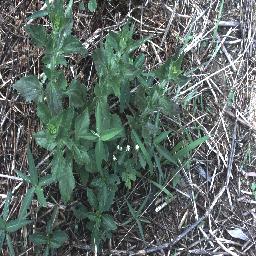
Label: siam_weed